Douglas MacArthur

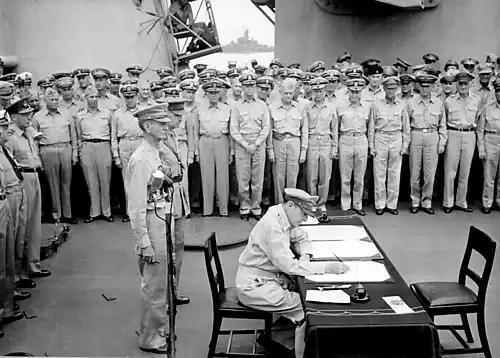
MacArthur is seated a small desk, writing. Two men in uniform stand behind him. A large crowd of men in uniform look on.

George Marshall decided that MacArthur would be awarded the Medal of Honor, a decoration for which he had twice previously been nominated, "to offset any propaganda by the enemy directed at his leaving his command". Eisenhower pointed out that MacArthur had not actually performed any acts of valor as required by law, but Marshall cited the 1927 award of the medal to Charles Lindbergh as a precedent. Special legislation had been passed to authorize Lindbergh's medal, but while similar legislation was introduced authorizing the medal for MacArthur by Congressmen J. Parnell Thomas and James E. Van Zandt, Marshall felt strongly that a serving general should receive the medal from the president and the War Department, expressing that the recognition "would mean more" if the gallantry criteria were not waived by a bill of relief.